Glamorgan sausage
Also known as:
cy - Welsh: Selsig Morgannwg
es - Spanish: Salchicha de Glamorgan
fr - French: Saucisse de Glamorgan
id - Indonesian: Sosis Glamorgan
ja - Japanese: グラモーガン・ソーセージ
jv - Javanese: Sosis glamorgan
pl - Polish: Glamorgan sausage
pt - Portuguese: Linguiça de Glamorgan
vi - Vietnamese: Xúc xích Glamorgan
Category: sausage (vegan sausage)
Cuisine: British
Associated cuisines: British
Area: Welsh
Countries: United Kingdom
Region: Northern Europe

This dish is made of a mixture of cheese, leeks and breadcrumbs, although some recipes swap the leeks for onions or spring onions and may add herbs such as parsley or further flavourings such as mustard. The mixture is then rolled into sausage shapes and then fried. No sausage casing is used, although an egg is used to bind the mixture so that it does not fall apart during cooking.

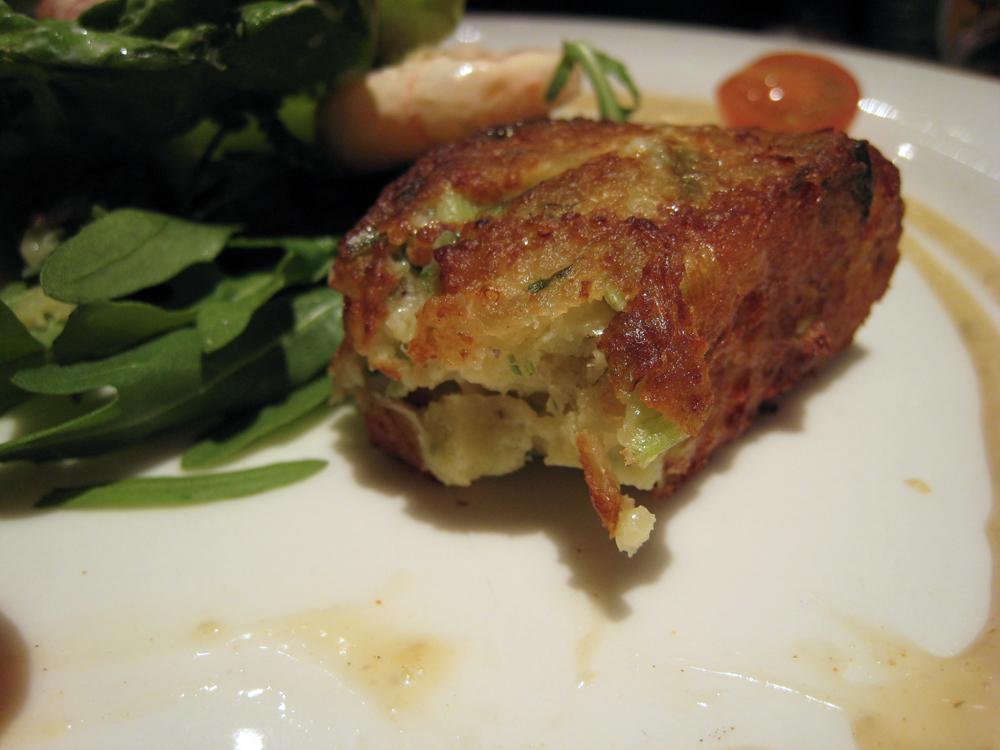
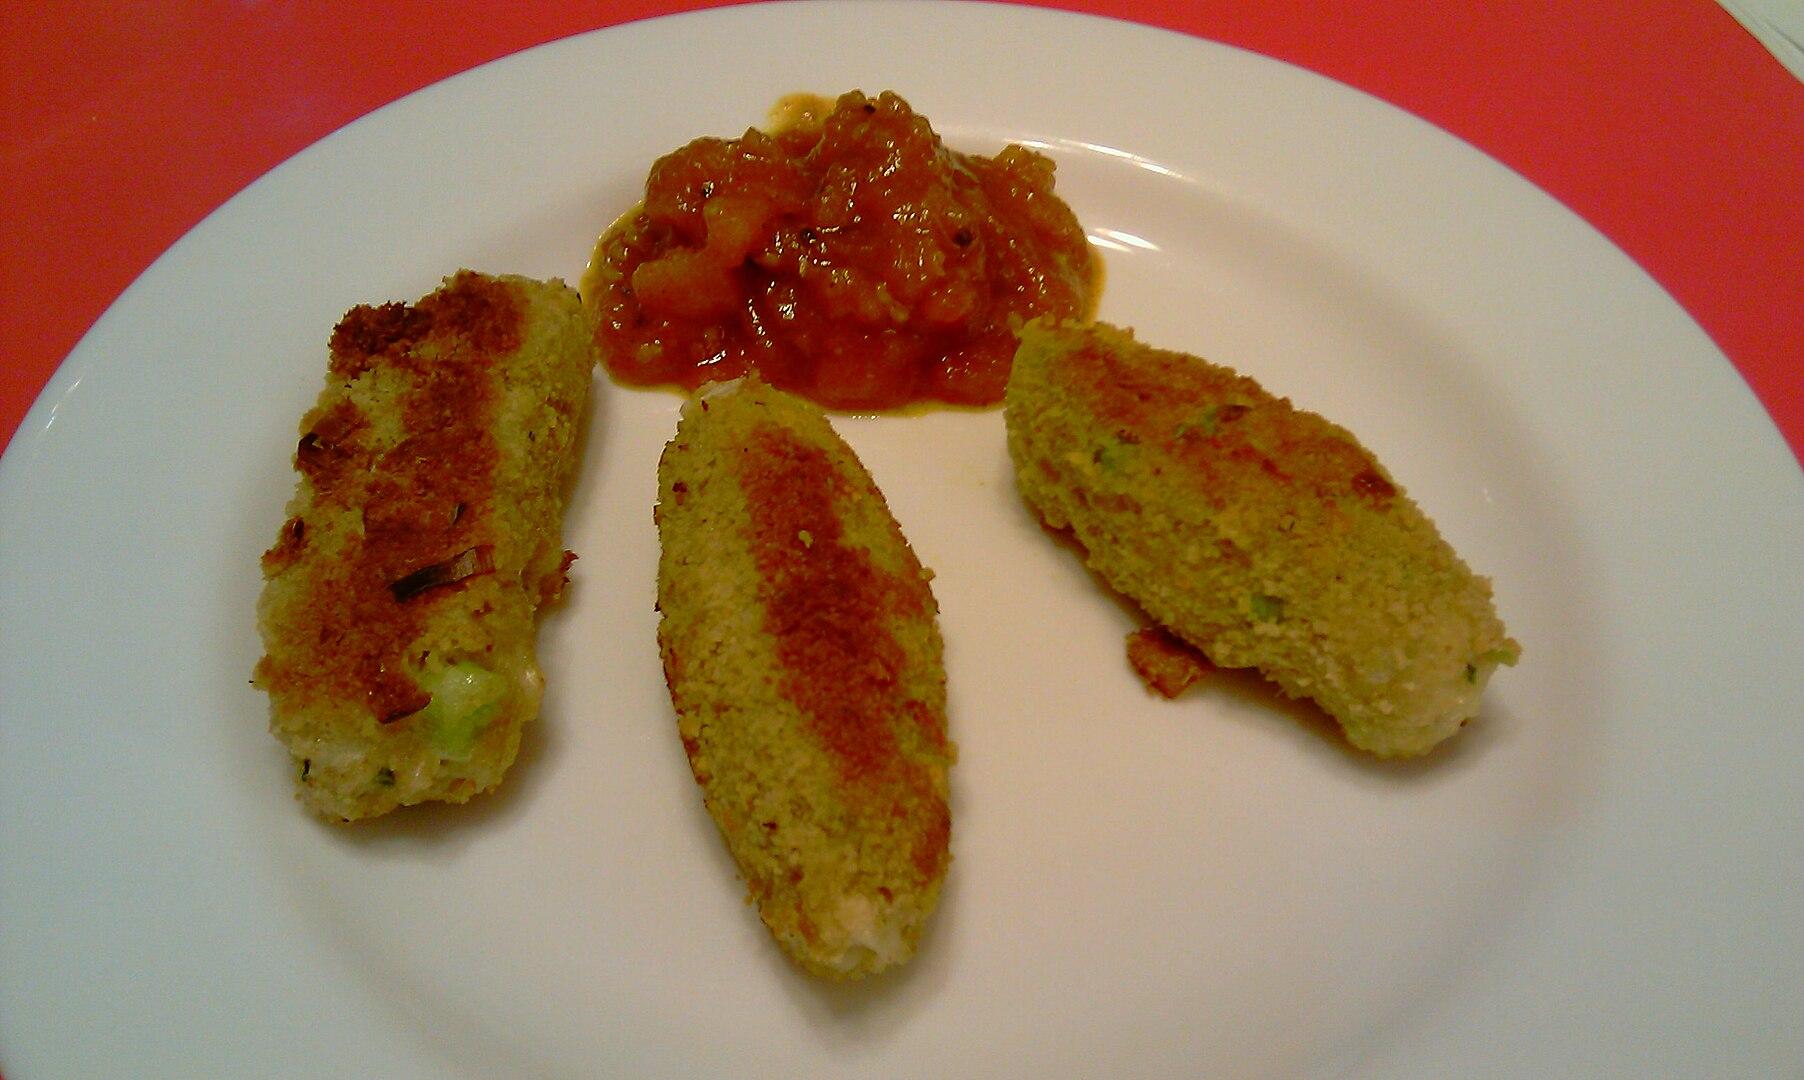
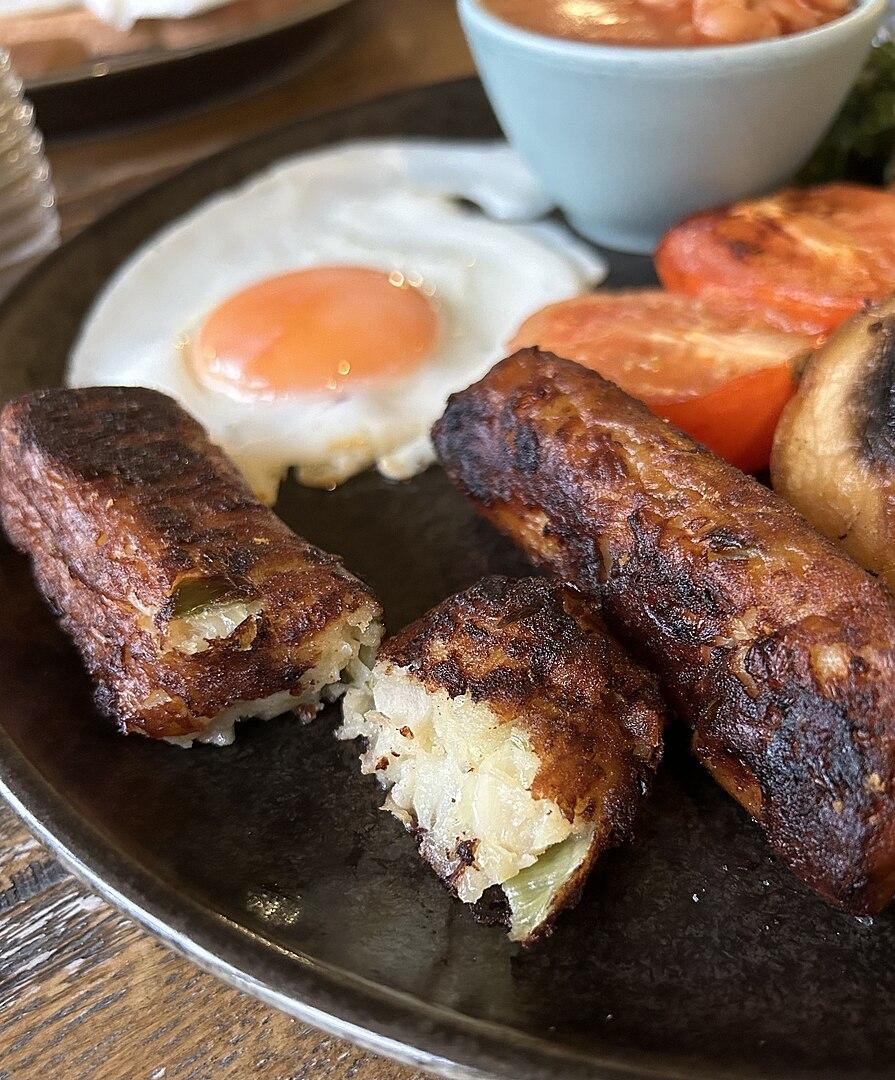